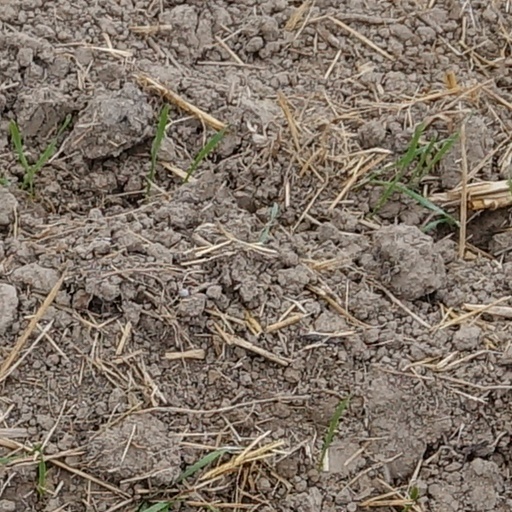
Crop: wheat